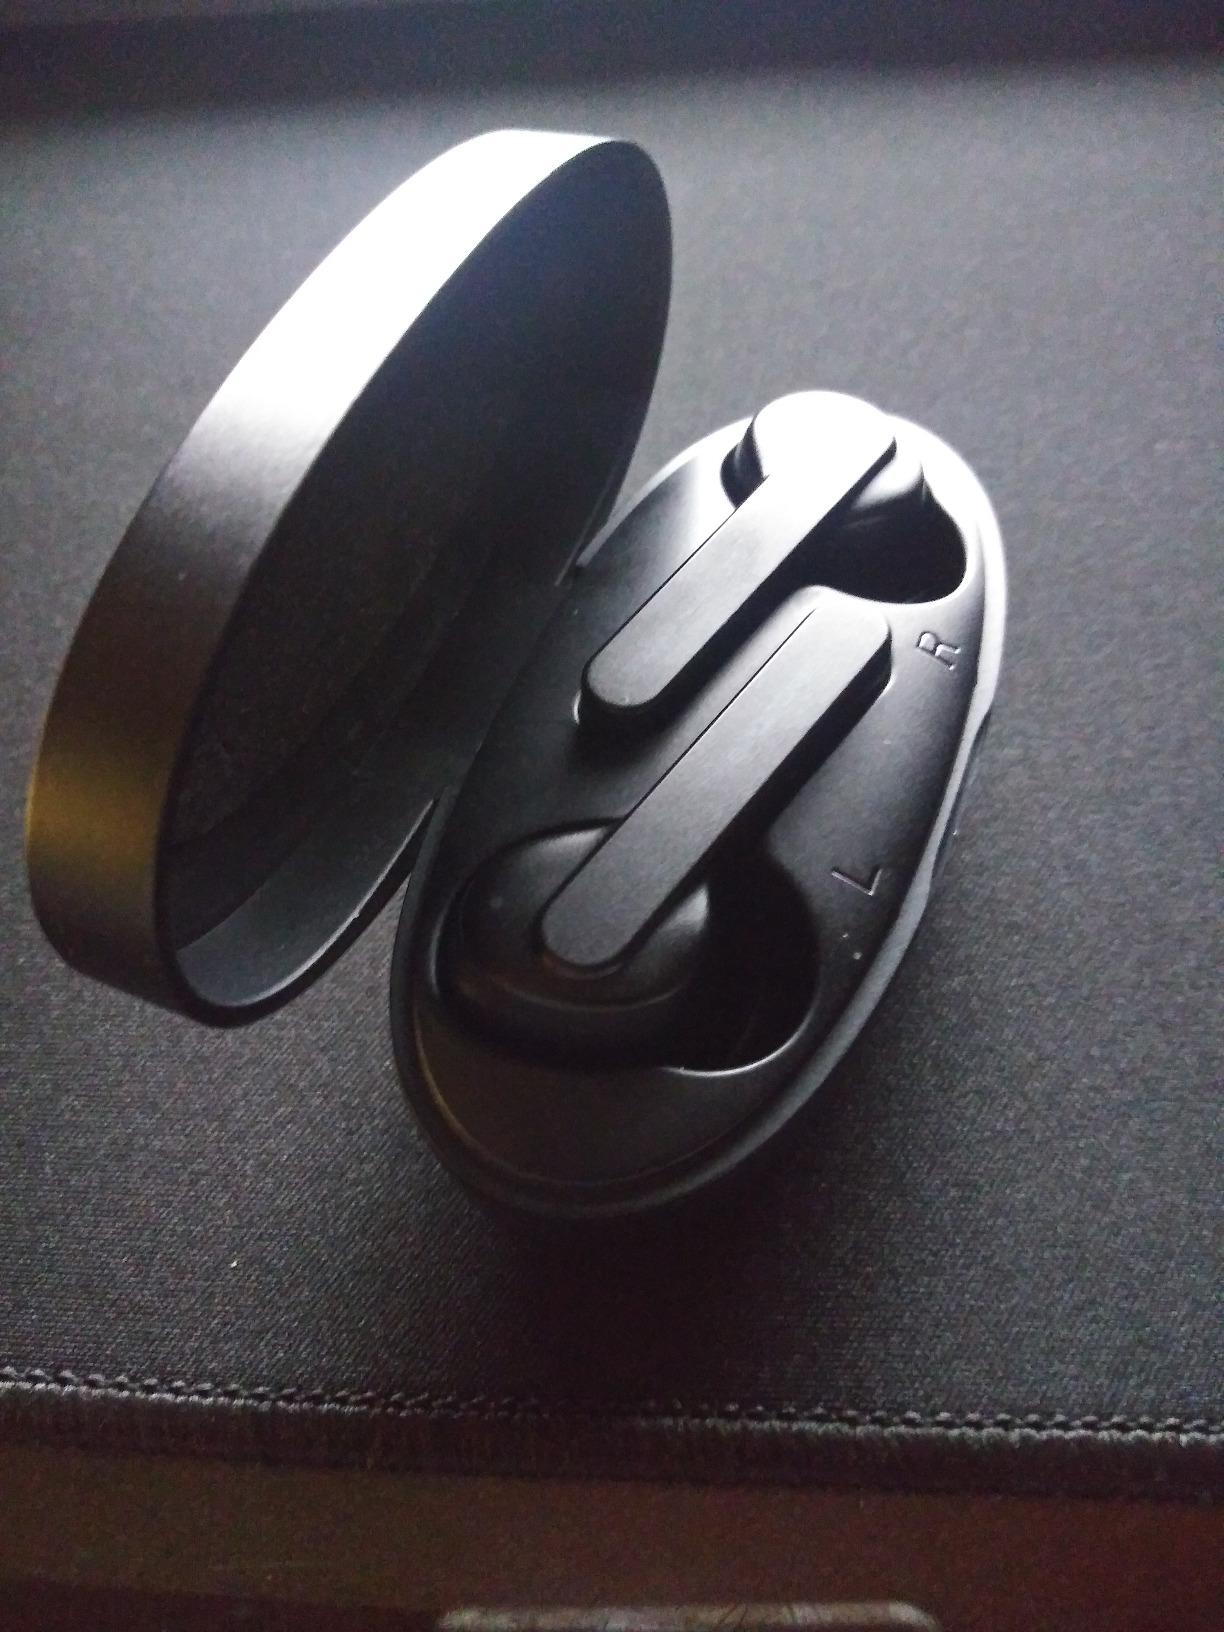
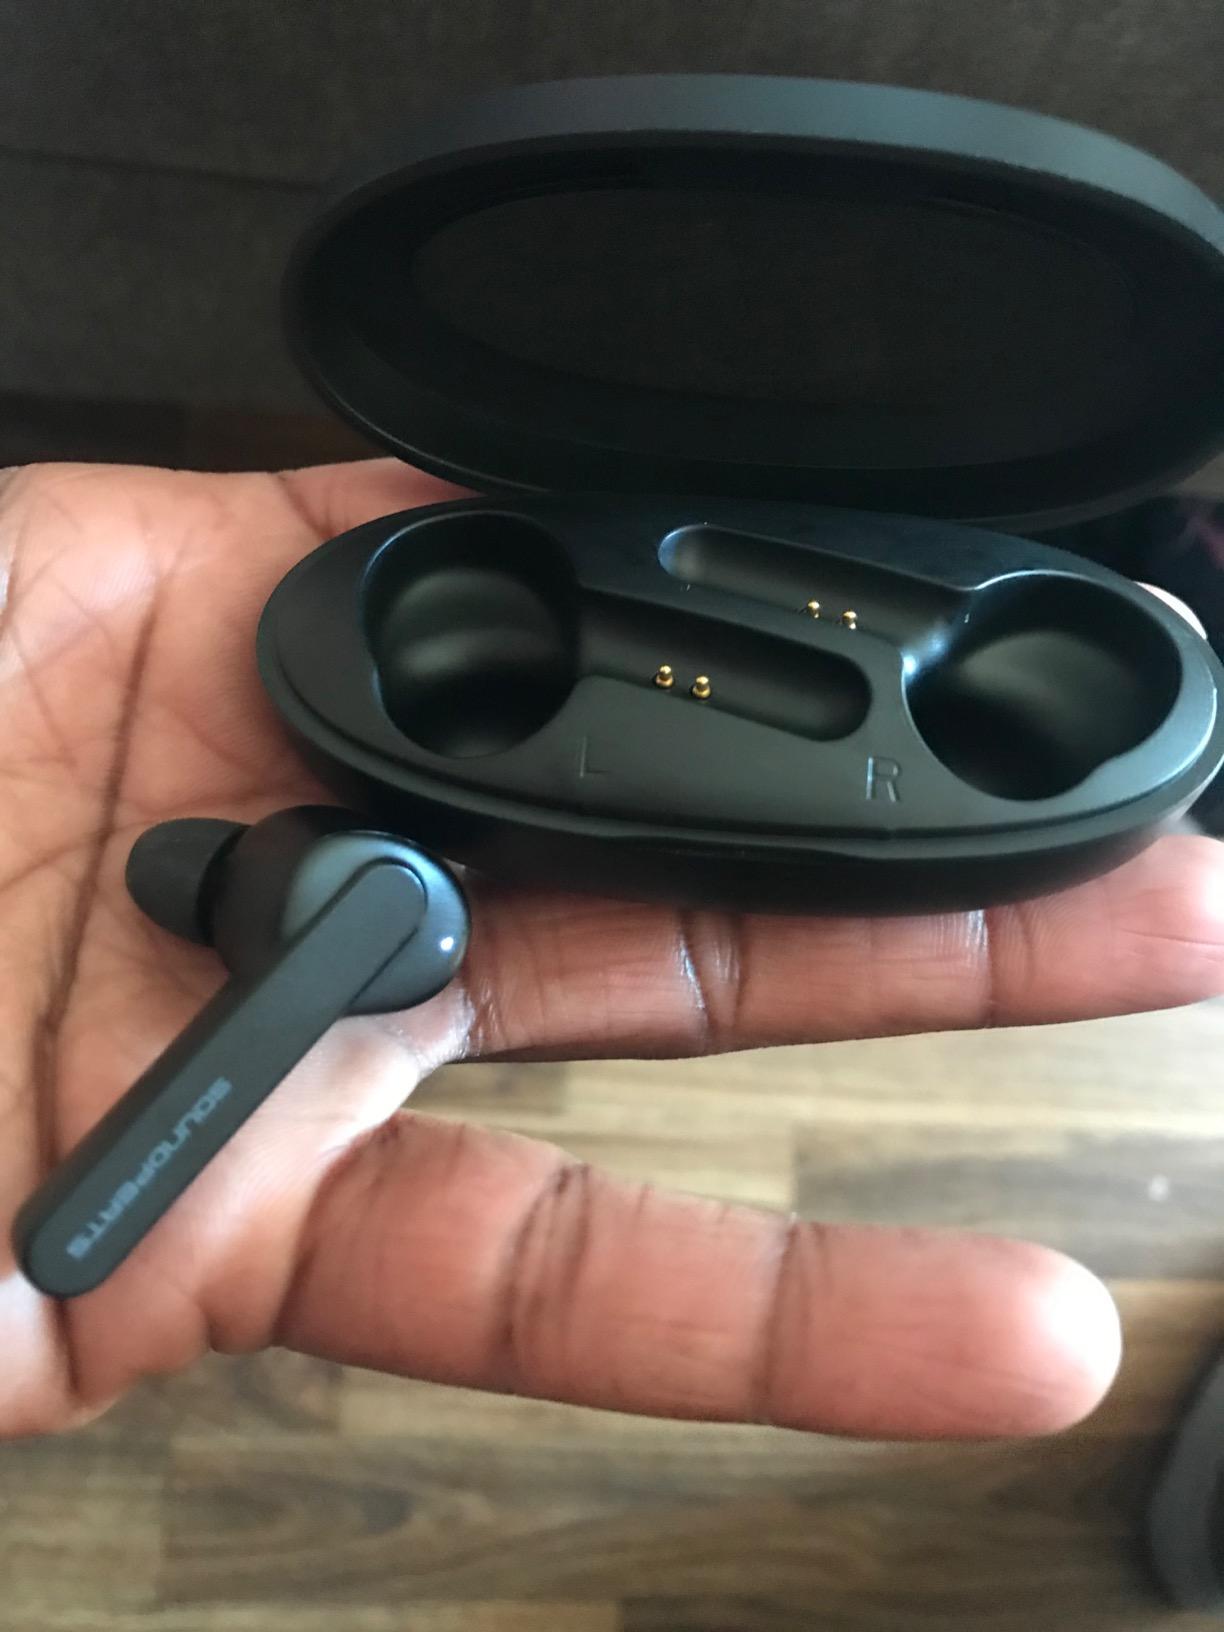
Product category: earbuds
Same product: yes